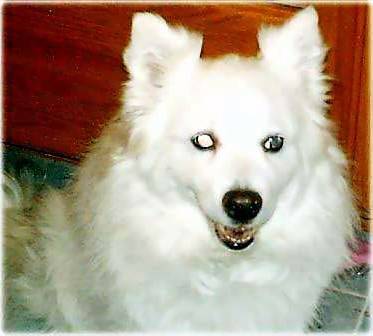
Label: dog